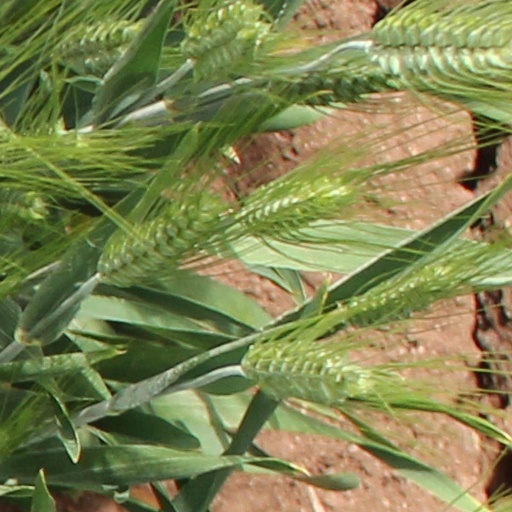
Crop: wheat